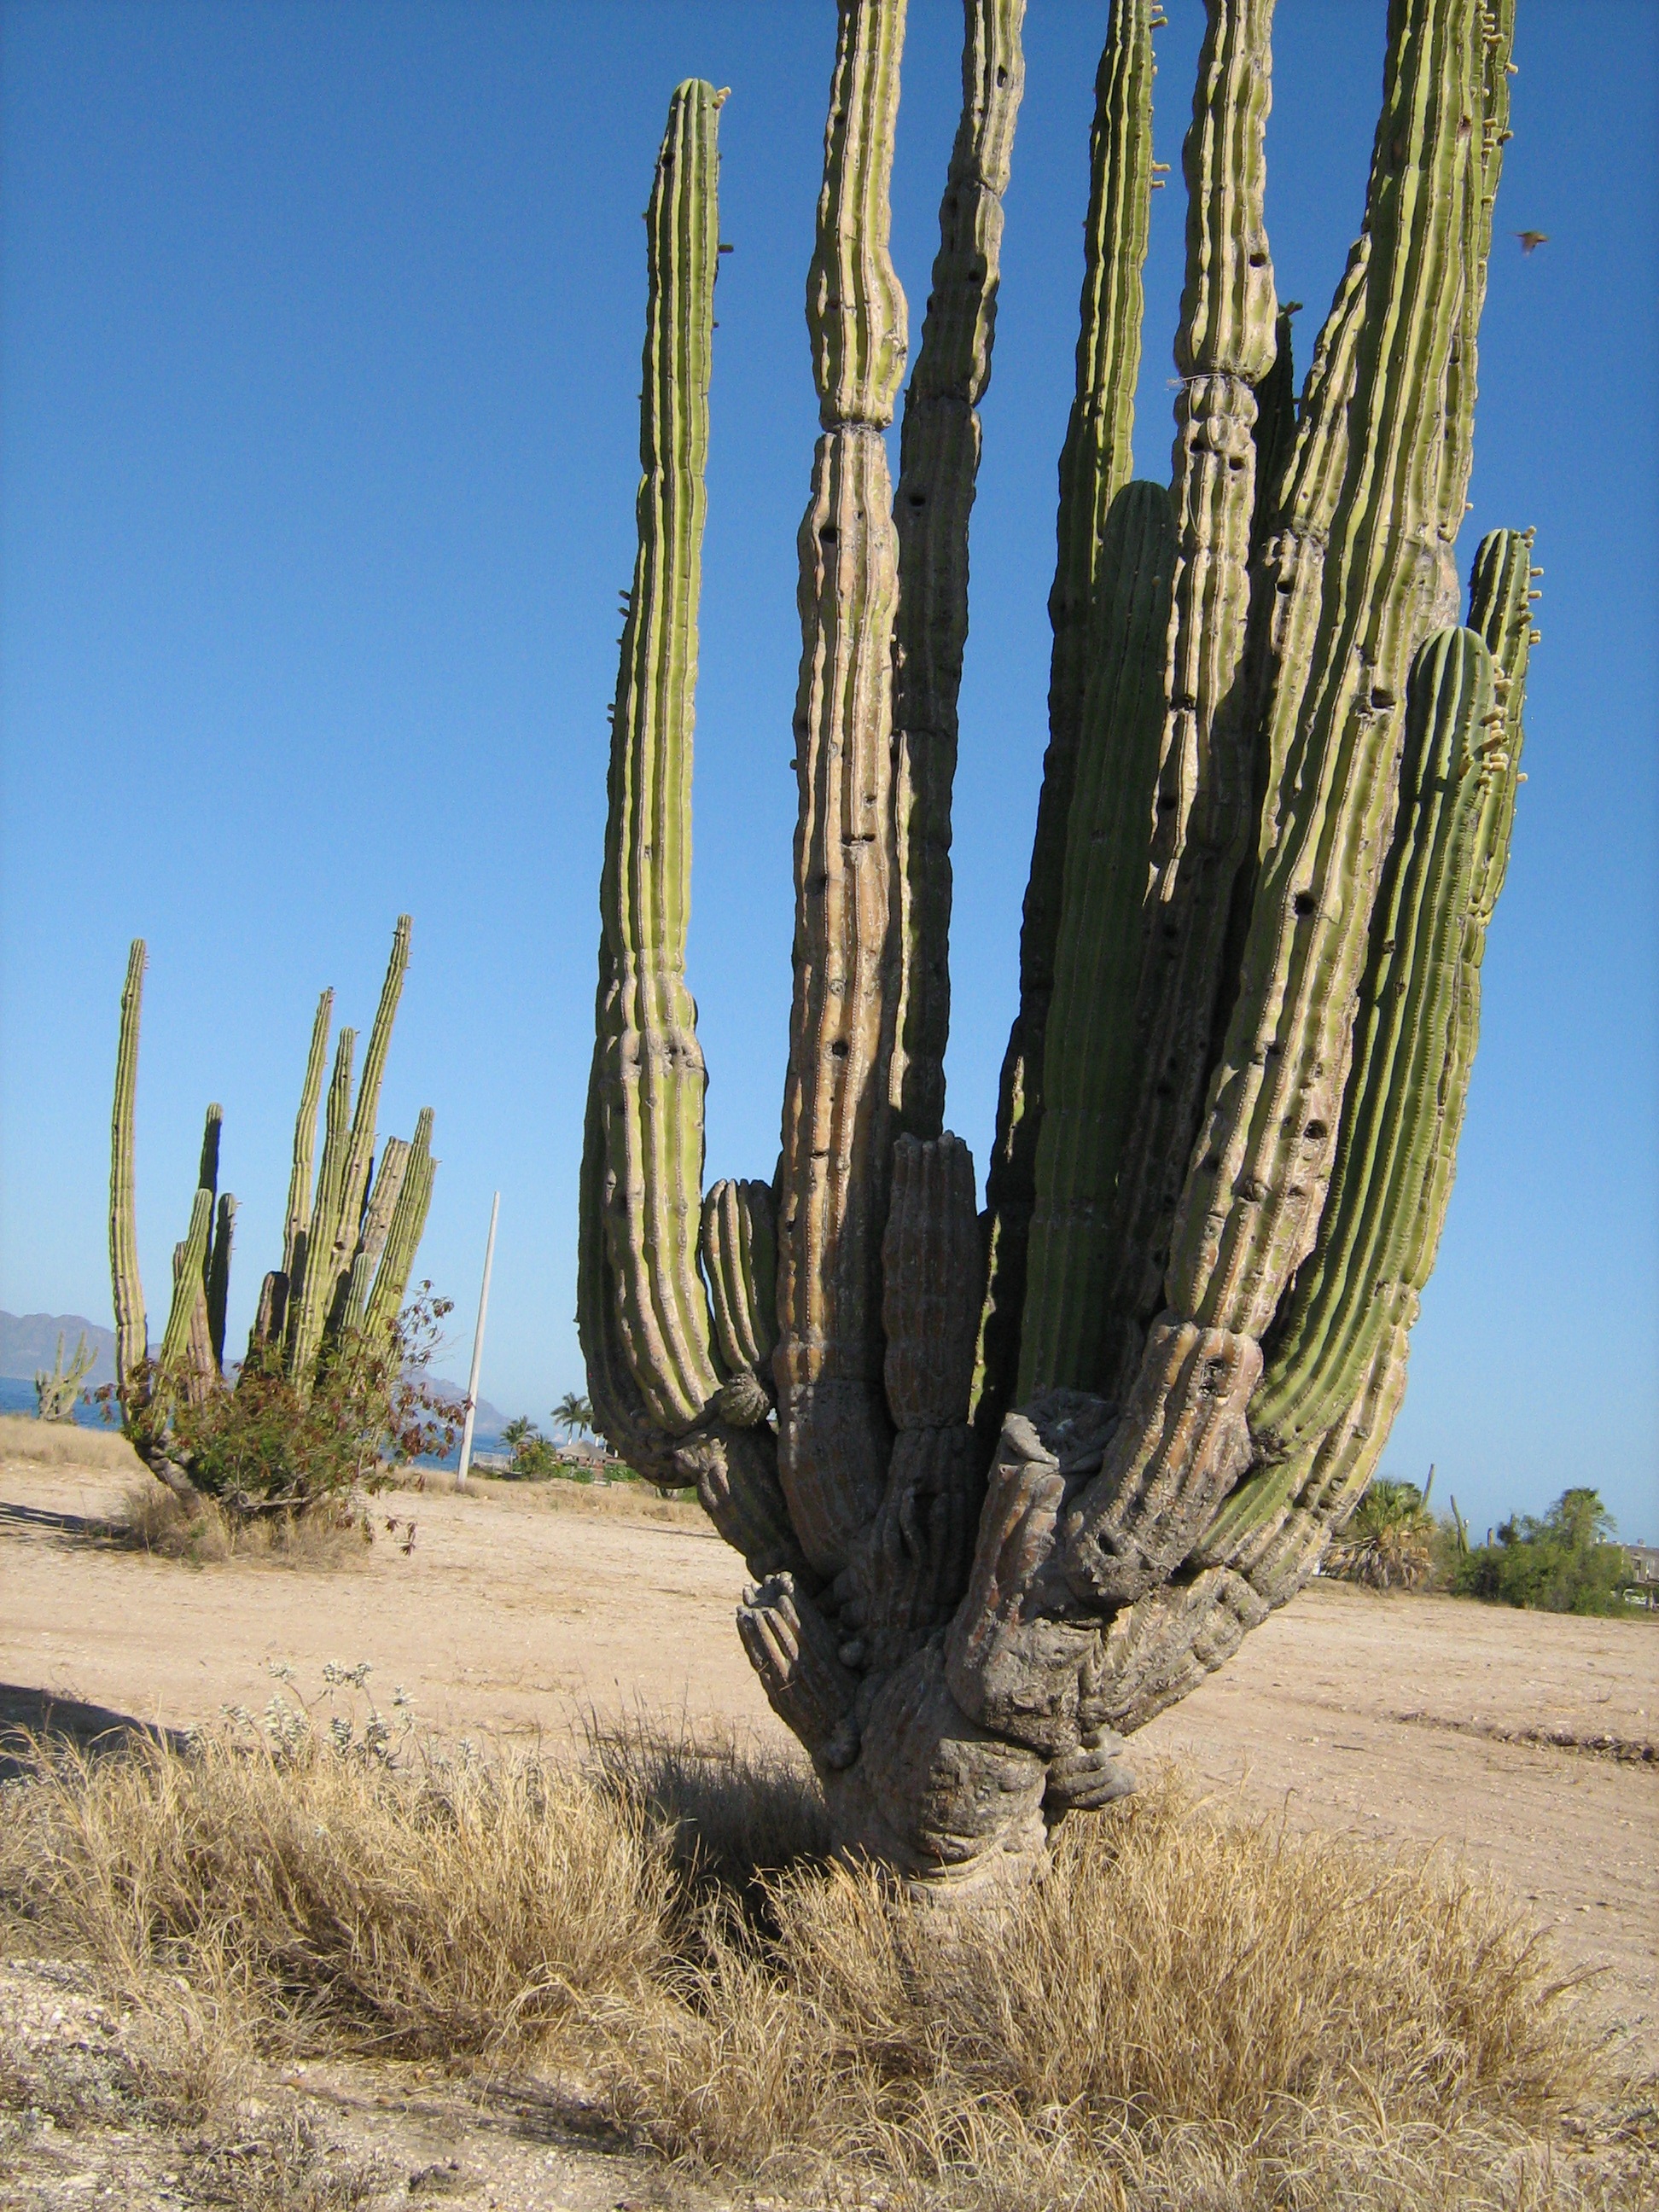
tree, cactus, plant, desert, flower, botany, caryophyllales, flowering plant, grass family, plant stem, land plant, arecales